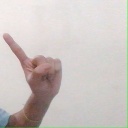
अक्षर: ए